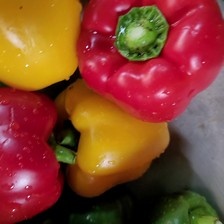
Label: capsicum